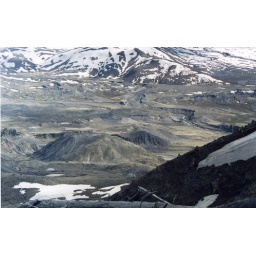
This use to be a lake below the mountain before the blast